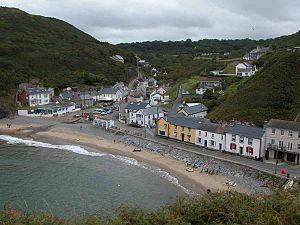
Llangrannog est un petit village côtier et une station balnéaire du Ceredigion, au pays de Galles, situé à une dizaine de kilomètres au sud de New Quay.